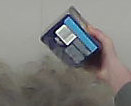
Product: barilla_lasagne